James Scott (director)

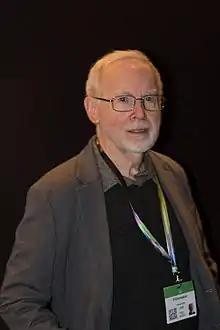
James Scott at the International Film Festival Rotterdam 2020

James Scott was born in the city of Wells, England, the youngest son of two artists, William and Mary Scott. As a young man, he studied painting and theater design at the Slade School of Fine Art in London. After his first student art exhibition, he was featured in The London Times review of the Young Contemporaries exhibit. His interest in film-making and photography led him to write and direct his first movie while still at the Slade, a 16mm dramatic short called "The Rocking Horse" (1962). The film was given an X-certificate by the board of film censors, but went on to become an official British entry at the Venice and Vancouver film festivals that year. This recognition led to Scott meeting Tony Richardson and John Osborne of Woodfall Films, who signed him to write and direct his first feature film "The Sea", but the film was never completed. In 1964, Scott wrote and produced the short dramatic film "Changes" which featured the young Anthony Hopkins fresh from acting school (RADA). In 1965, he founded the production company Maya Film Productions with Barney Platts-Mills and Adam Barker-Mill.